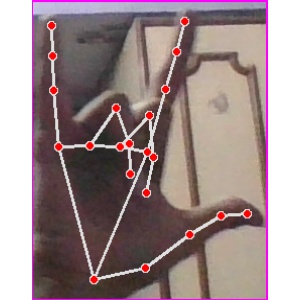
अक्षर: व